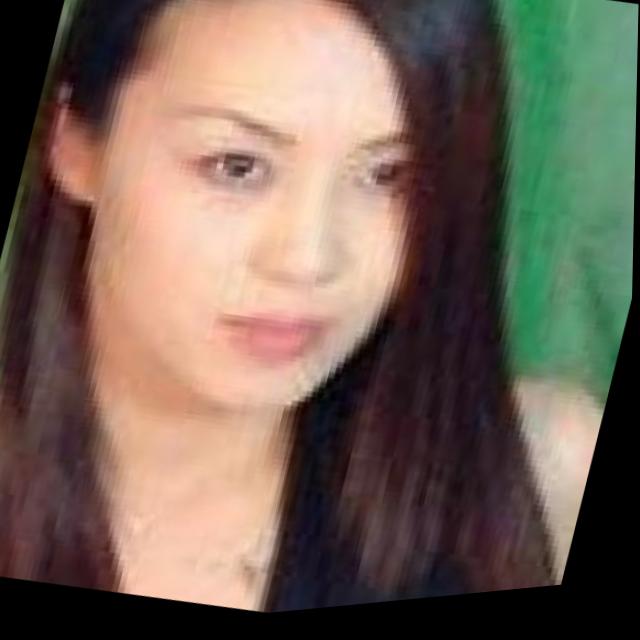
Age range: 21-44